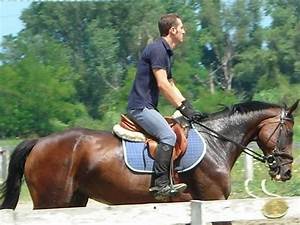
Label: cavallo